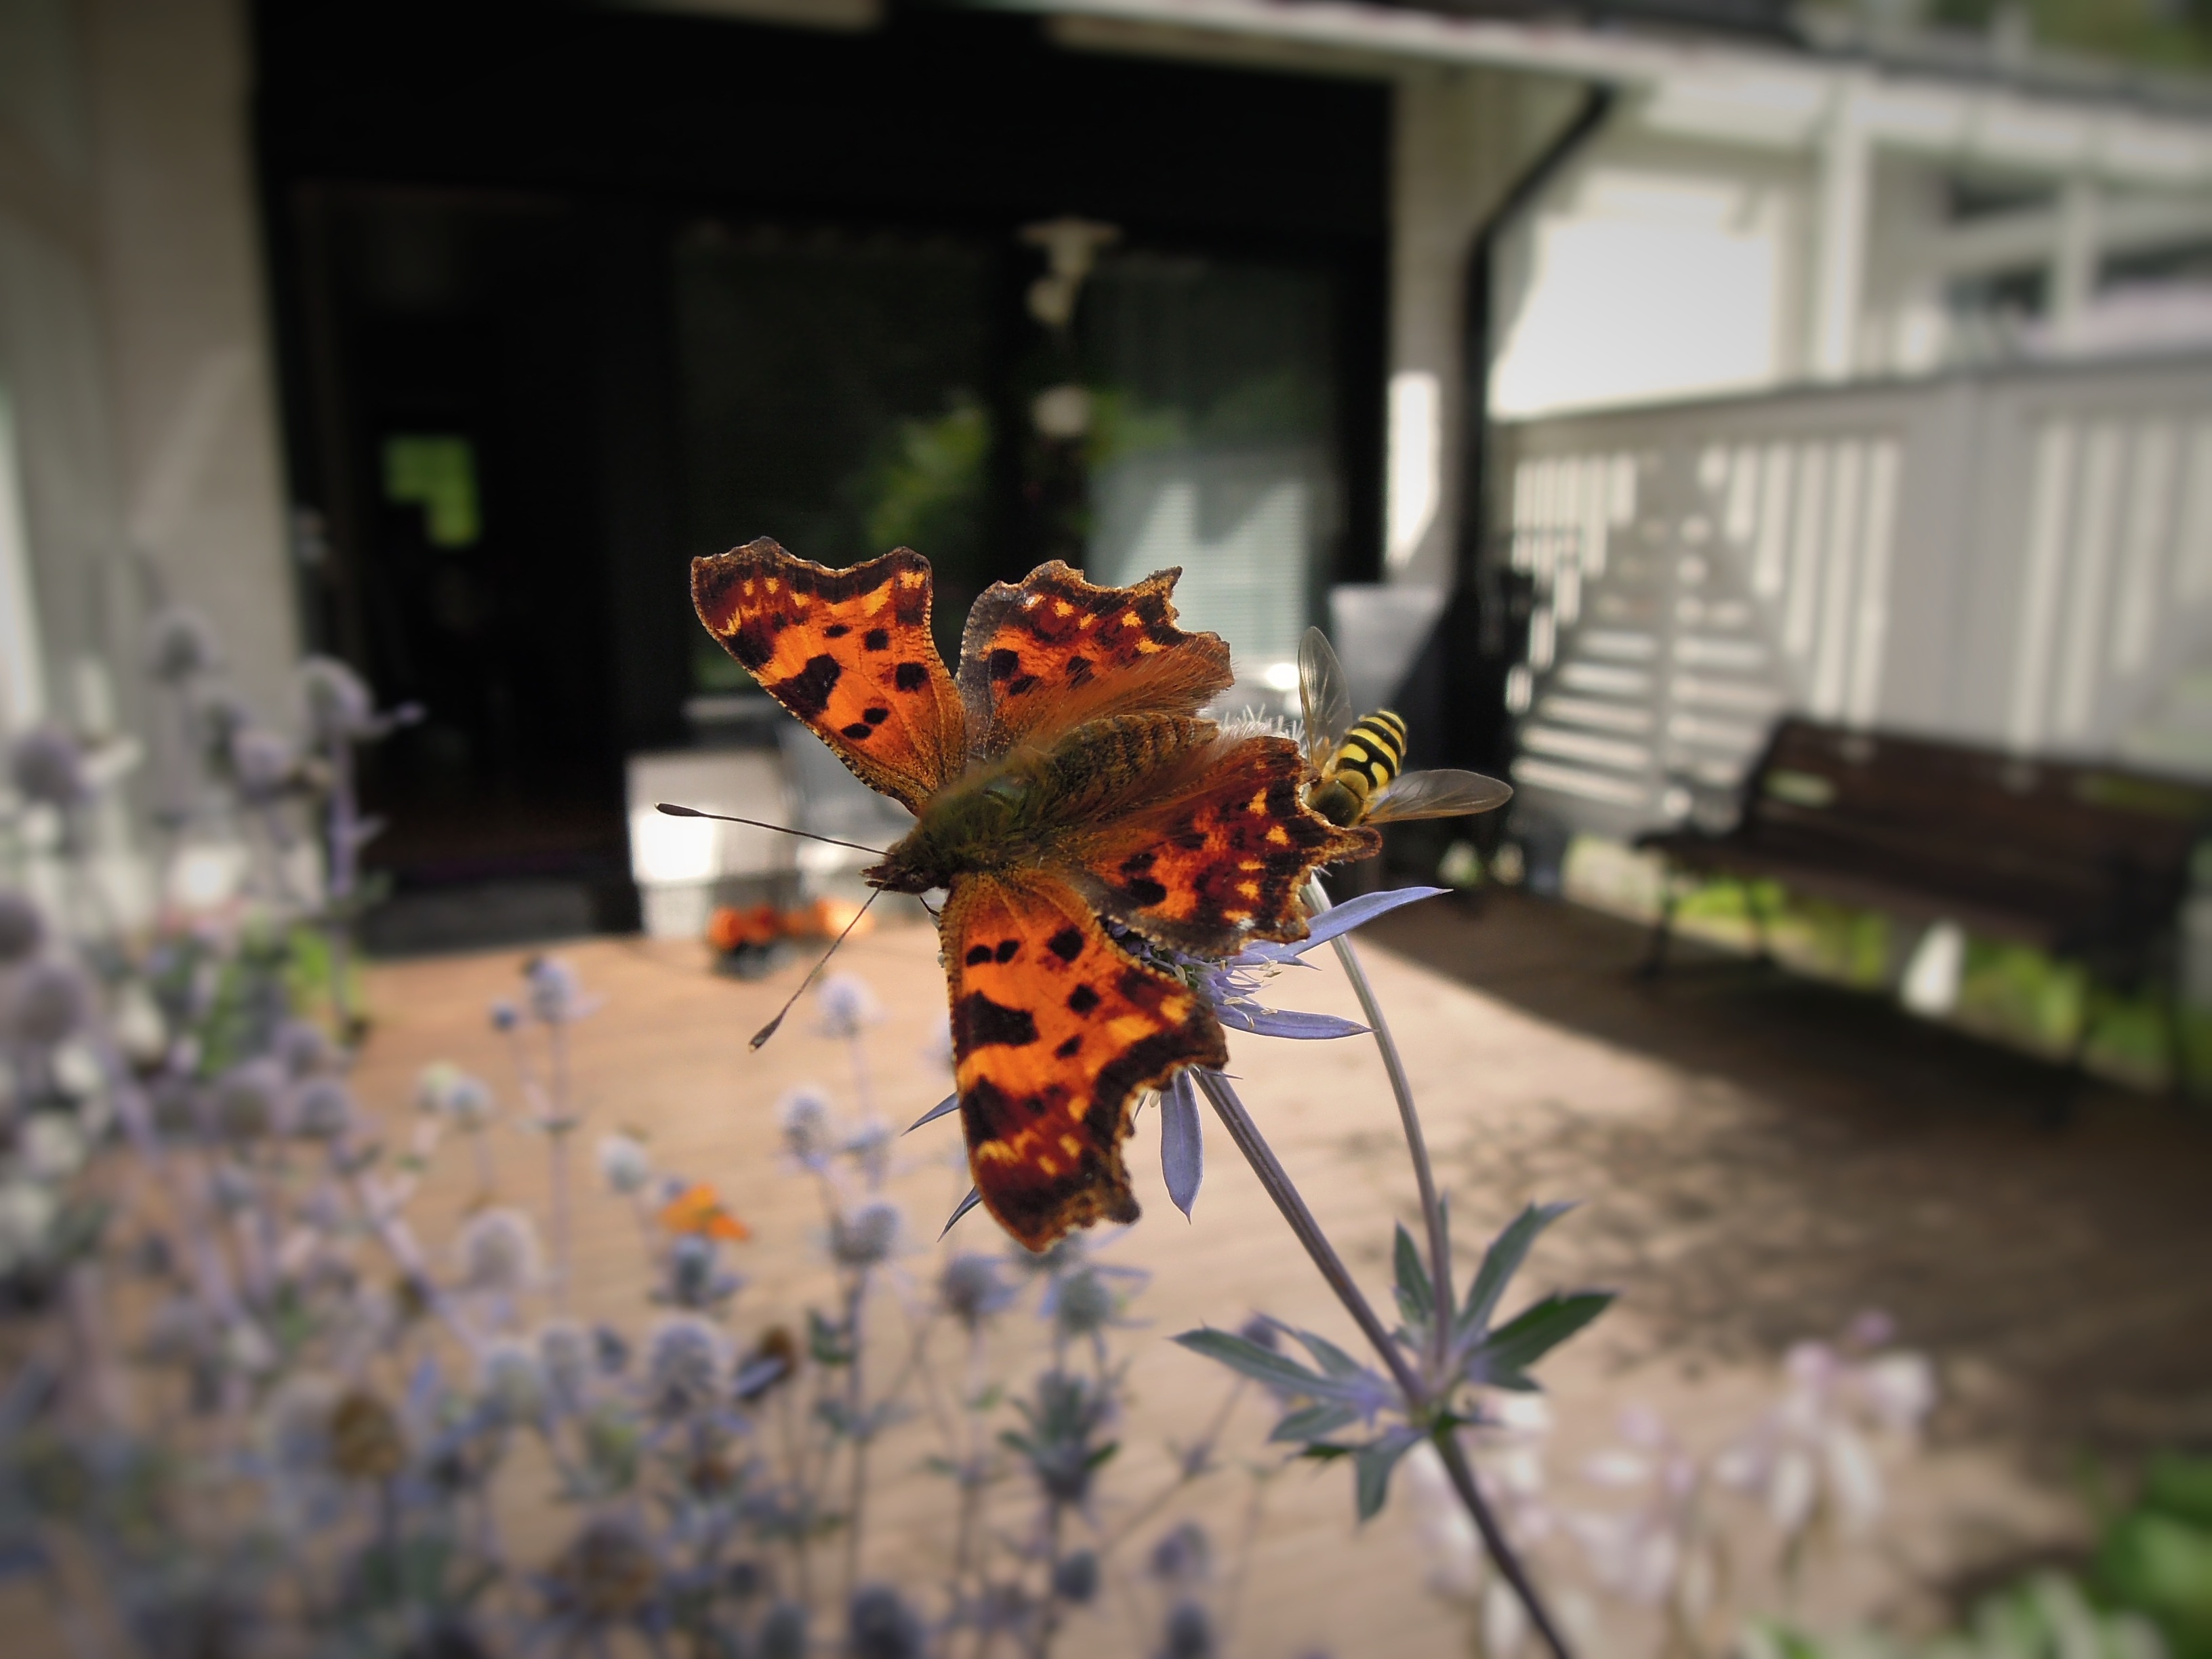
nature, plant, leaf, flower, animal, insect, autumn, bug, butterfly, garden, flora, invertebrate, in bloom, animals, finnish, terraced house, moths and butterflies